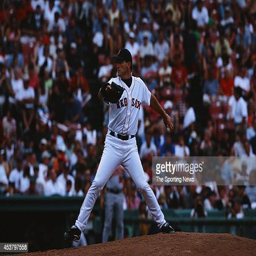
baseball player of the pitches against sports team